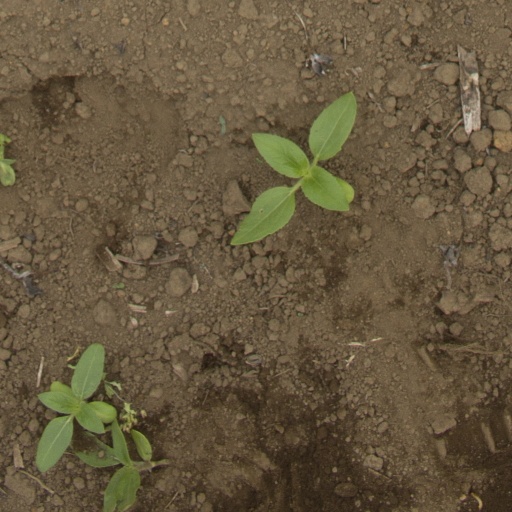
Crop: Jerusalem artichoke